Hydro-Québec

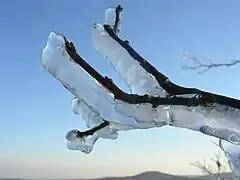
Barren tree branches covered with a thick coat of ice.

In 2002 the Agreement Respecting a New Relationship Between the Cree Nation and the Government of Quebec between the Grand Council of the Crees and the Quebec government made possible the development of the Eastmain Reservoir. The Eastmain-1-A and Sarcelle powerhouses and Rupert River diversion project were completed for $5,000 million CAD. This will provide water power to the turbines at Eastmain-1, Eastmain-1-A and Sarcelle powerhouses and will provide increased flow at the existing La Grande-1 generating station as well as Robert-Bourassa and the La Grande-2-A generator stations. Output will be 918 MW.